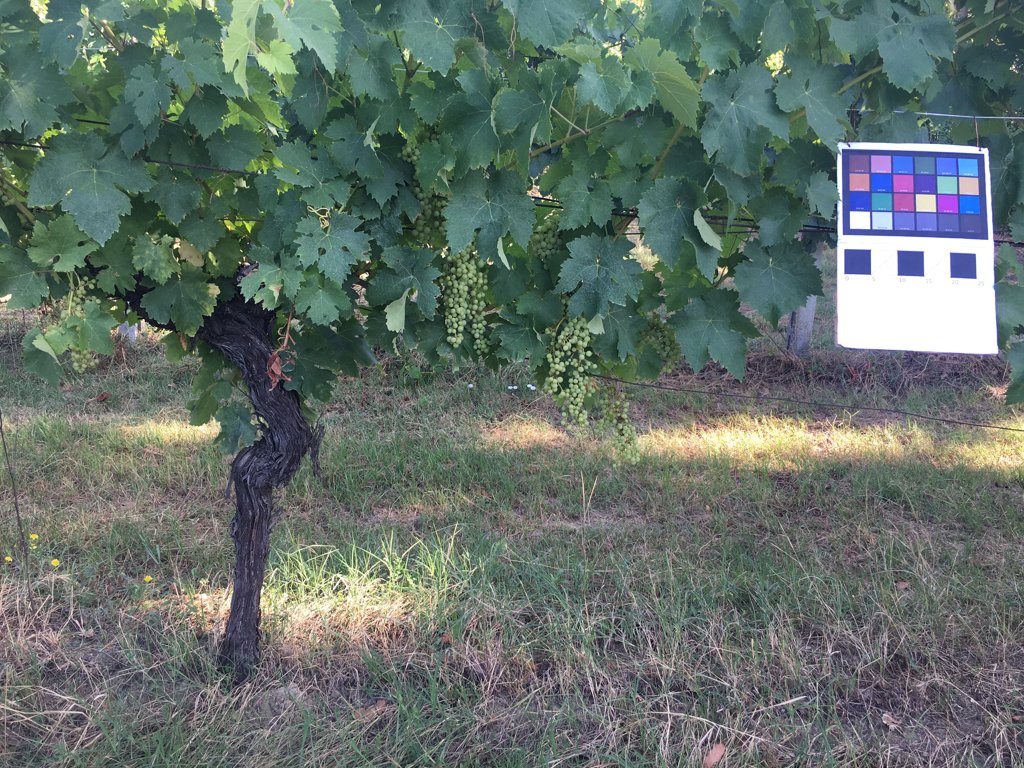
Berries visible: 566
Grape clusters: 8